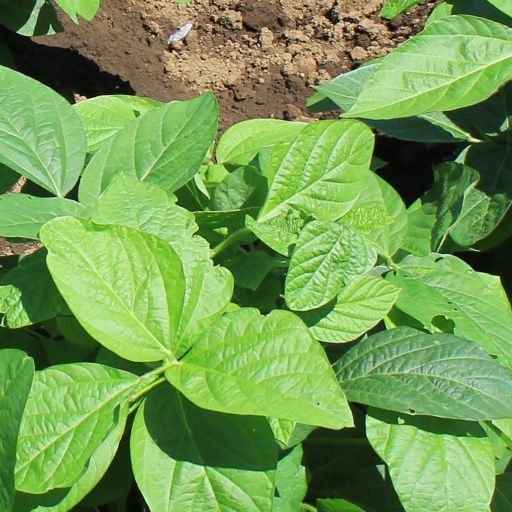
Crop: soybean